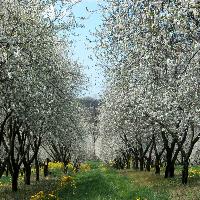
Weather: sun or clear